Roland XP-30

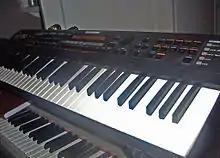
Roland XP-30 synthesizer

Roland's XP family of synthesizers began with the release of the XP-10 in 1994. This was followed by the XP-50 in 1995. These were later joined by the XP-80 and XP-60 in 1996 and finally the XP-30 in 1999.